Roland W. Reed

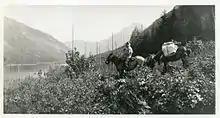
Roland Reed in Montana

Reed left Montana in 1899 and opened his own photo studio in Ortonville, MN, where his sister Mabel lived with her husband Ova Chamberlin. He quickly developed a multi-state reputation as an excellent portrait photographer, especially of children, and a photographer of local landscapes.